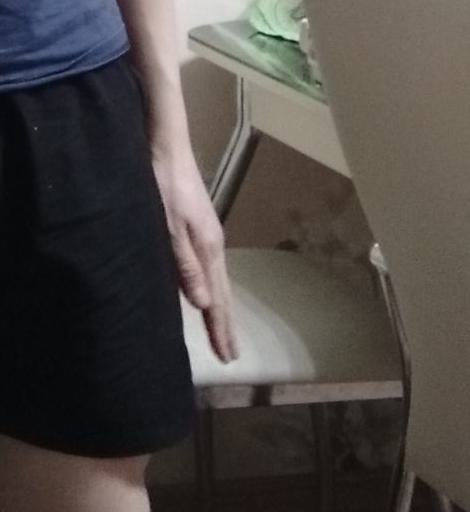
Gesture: no_gesture